Pillory

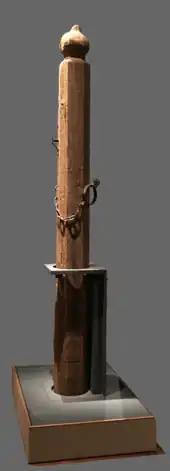
Pillory from Dalarna Region, Sweden (Nordic Museum, Stockholm)

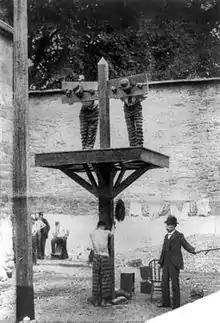
Combined pillory and whipping post in New Castle County Jail, Delaware, 1907. The pillory sits in an elevated position to increase its visibility, while the whipping post is at ground level to provide more room for the whipper.

Rather like the lesser punishment called the stocks, the pillory consisted of hinged wooden boards forming holes through which the head or various limbs were inserted; then the boards were locked together to secure the captive. Pillories were set up to hold people in marketplaces, crossroads, and other public places. They were often placed on platforms to increase public visibility of the person; often a placard detailing the crime was placed nearby. These punishments generally lasted only a few hours.